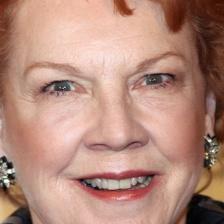
Label: faces